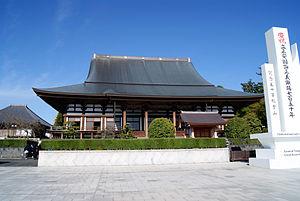
Le Taiseki-ji est le temple de tête de l'école Nichiren Shōshū de la branche Nichiren du Bouddhisme au Japon. Il est situé sur les pentes inférieures du mont Fuji à Fujinomiya, préfecture de Shizuoka au Japon. Le Taiseki-ji est fondé en 1290 par Nikkō Shonin, le plus jeune des disciples immédiats de Nichiren.